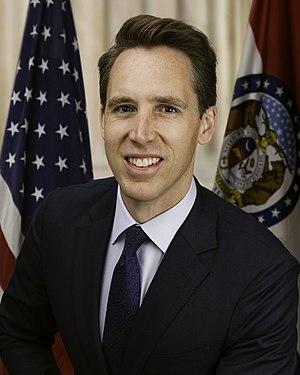
Joshua David Hawley, dit Josh Hawley, né le 31 décembre 1979 à Springdale, est un homme politique américain, membre du Parti républicain et procureur général du Missouri depuis 2017. Gagnant de la primaire de son parti pour les élections de 2018 au Sénat des États-Unis dans le Missouri, il bat la sortante Claire McCaskill, membre du Parti démocrate, récoltant plus de 51 % des suffrages exprimés.